MEMS magnetic actuator

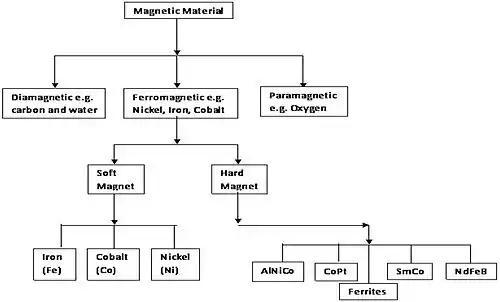
Magnet material selection for static B-Field

The operation of the magnetic actuator depends on the interaction between the field from an electromagnet and a static field. To produce this static field, it is important to use the right material. In MEMS, permanent magnets have become the favorite because they have a very good scaling factor and they retain their magnetization even when there is no external field... meaning that they need not be continuously magnetized when they are in use